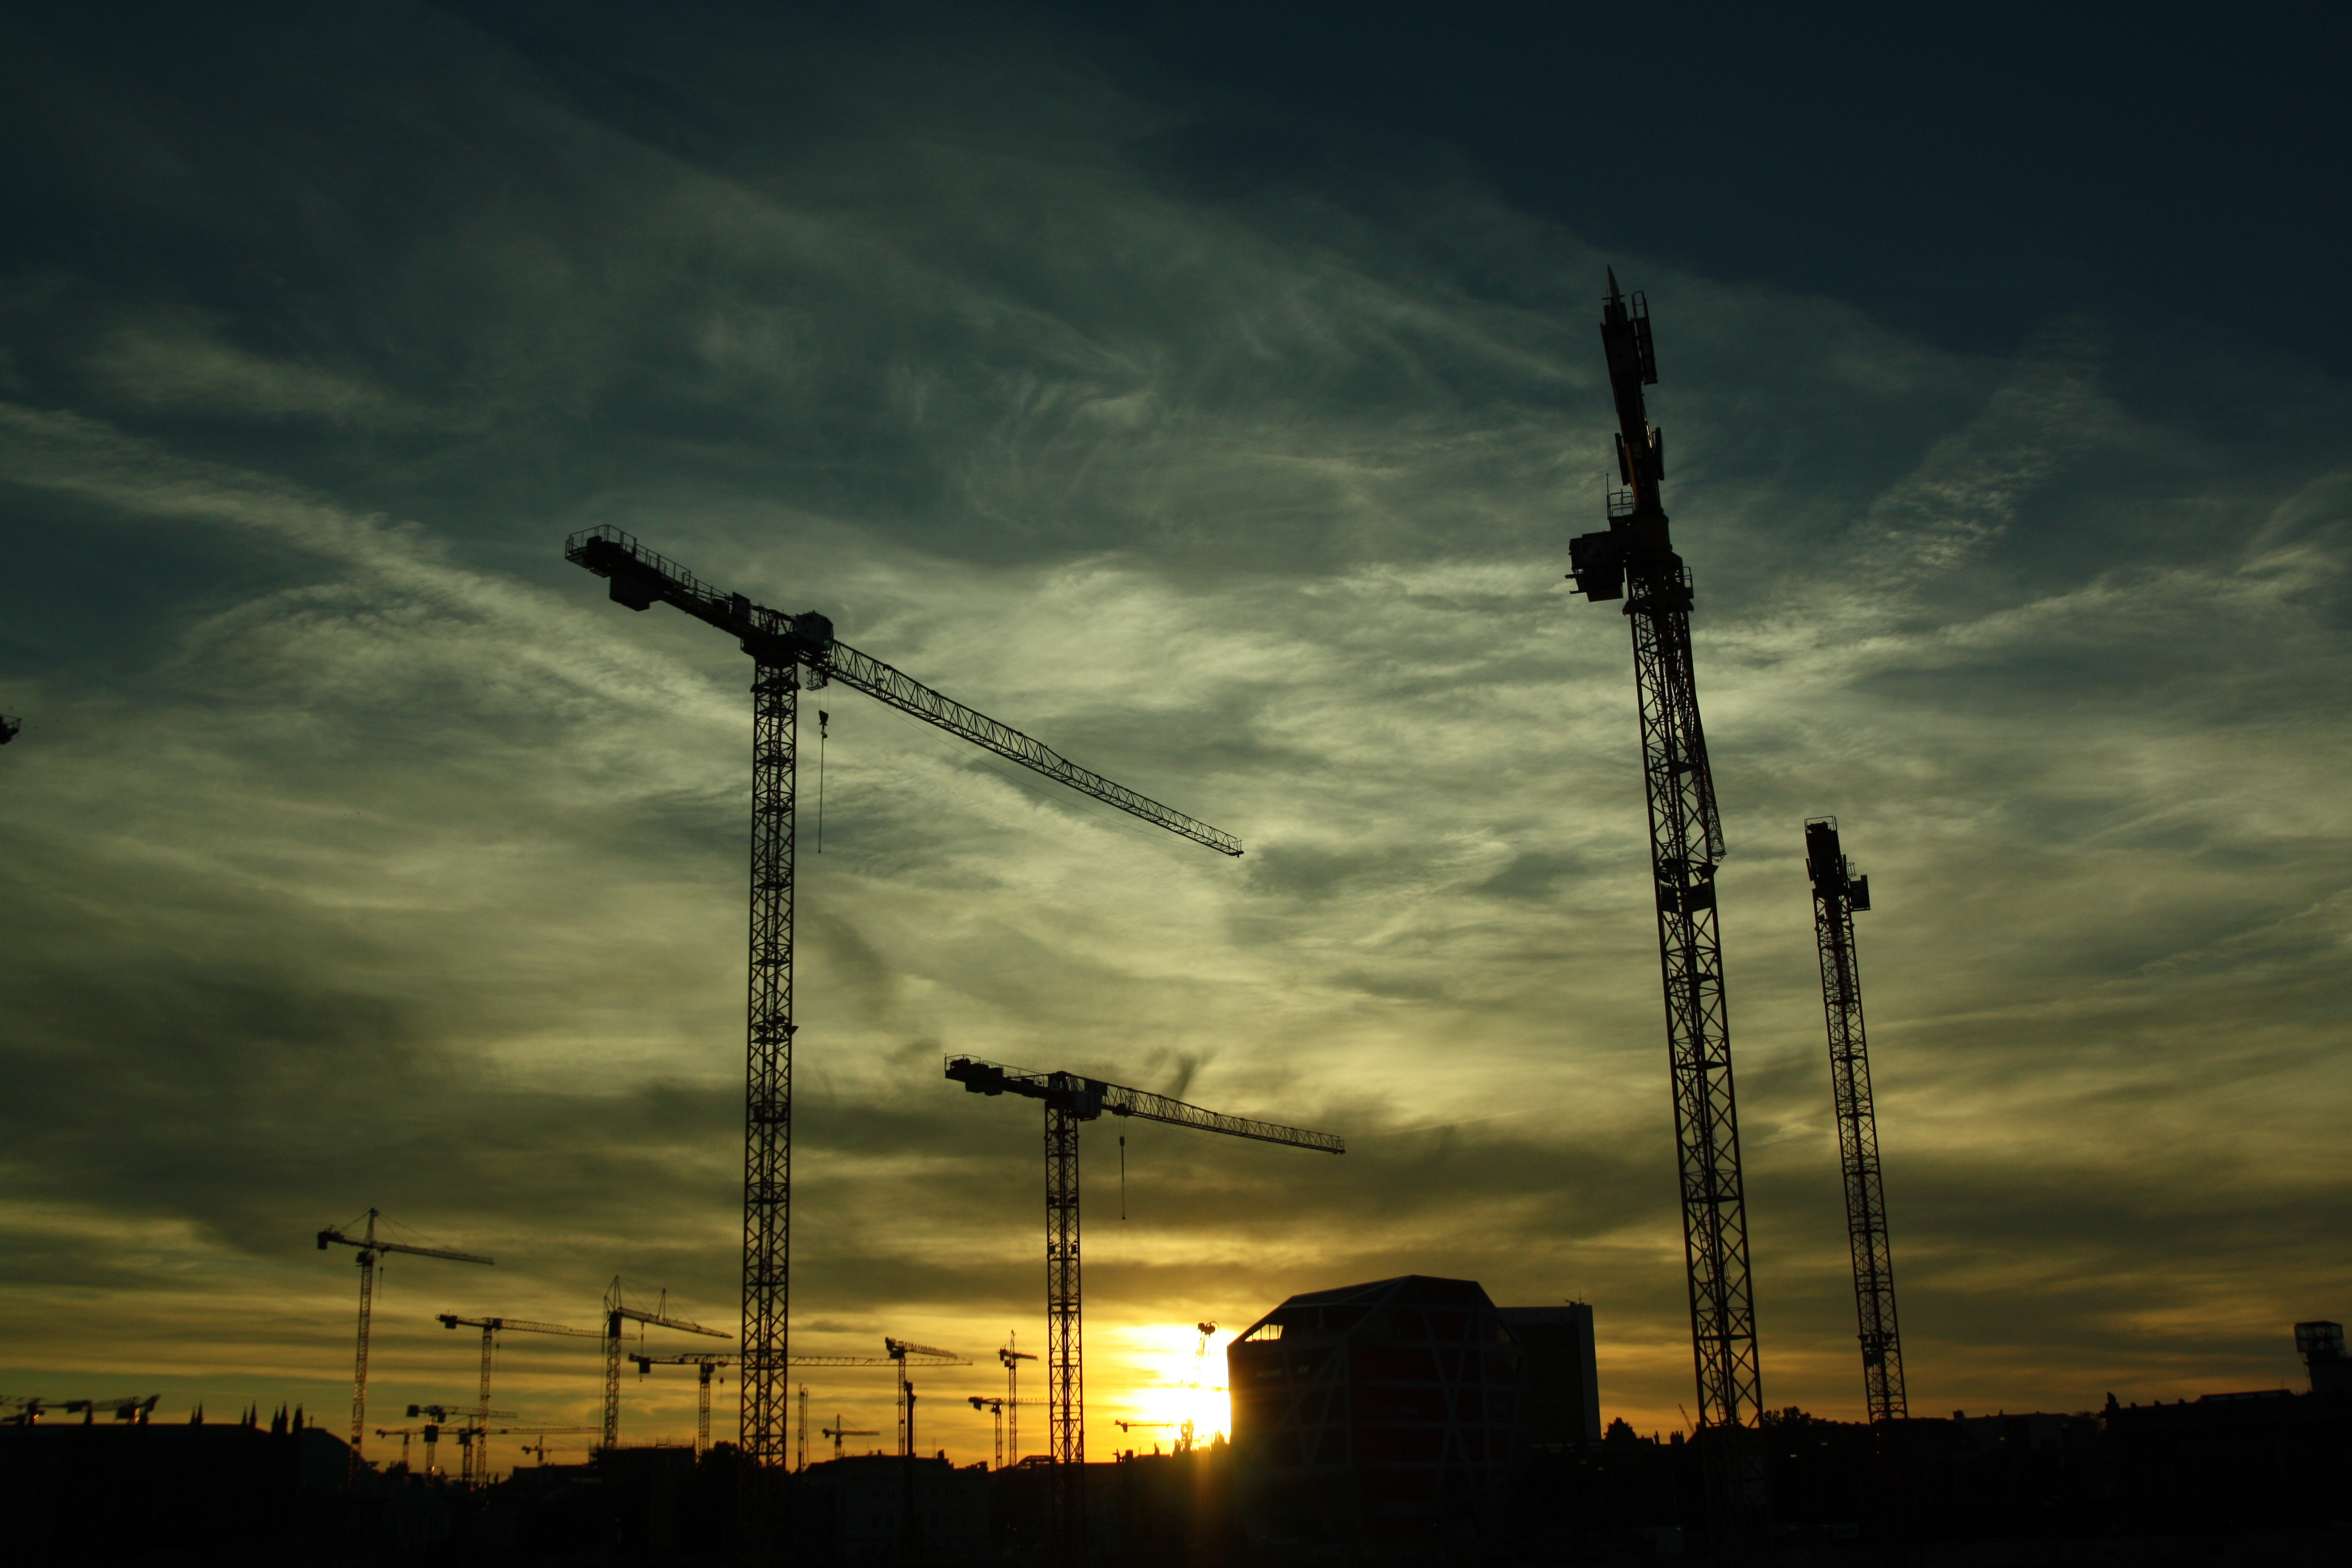
light, cloud, sky, sun, sunset, sunlight, morning, dawn, atmosphere, dusk, evening, construction, darkness, street light, electricity, construction site, cranes, afterglow, meteorological phenomenon, constructing, public domain images